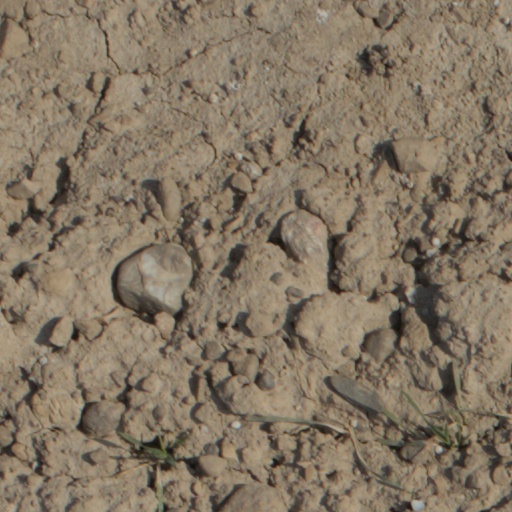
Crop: wheat